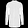
Label: Shirt